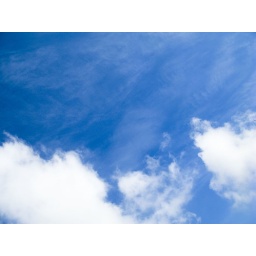
Pretty rare to see a blue sky like this in Singapore - great to see it!